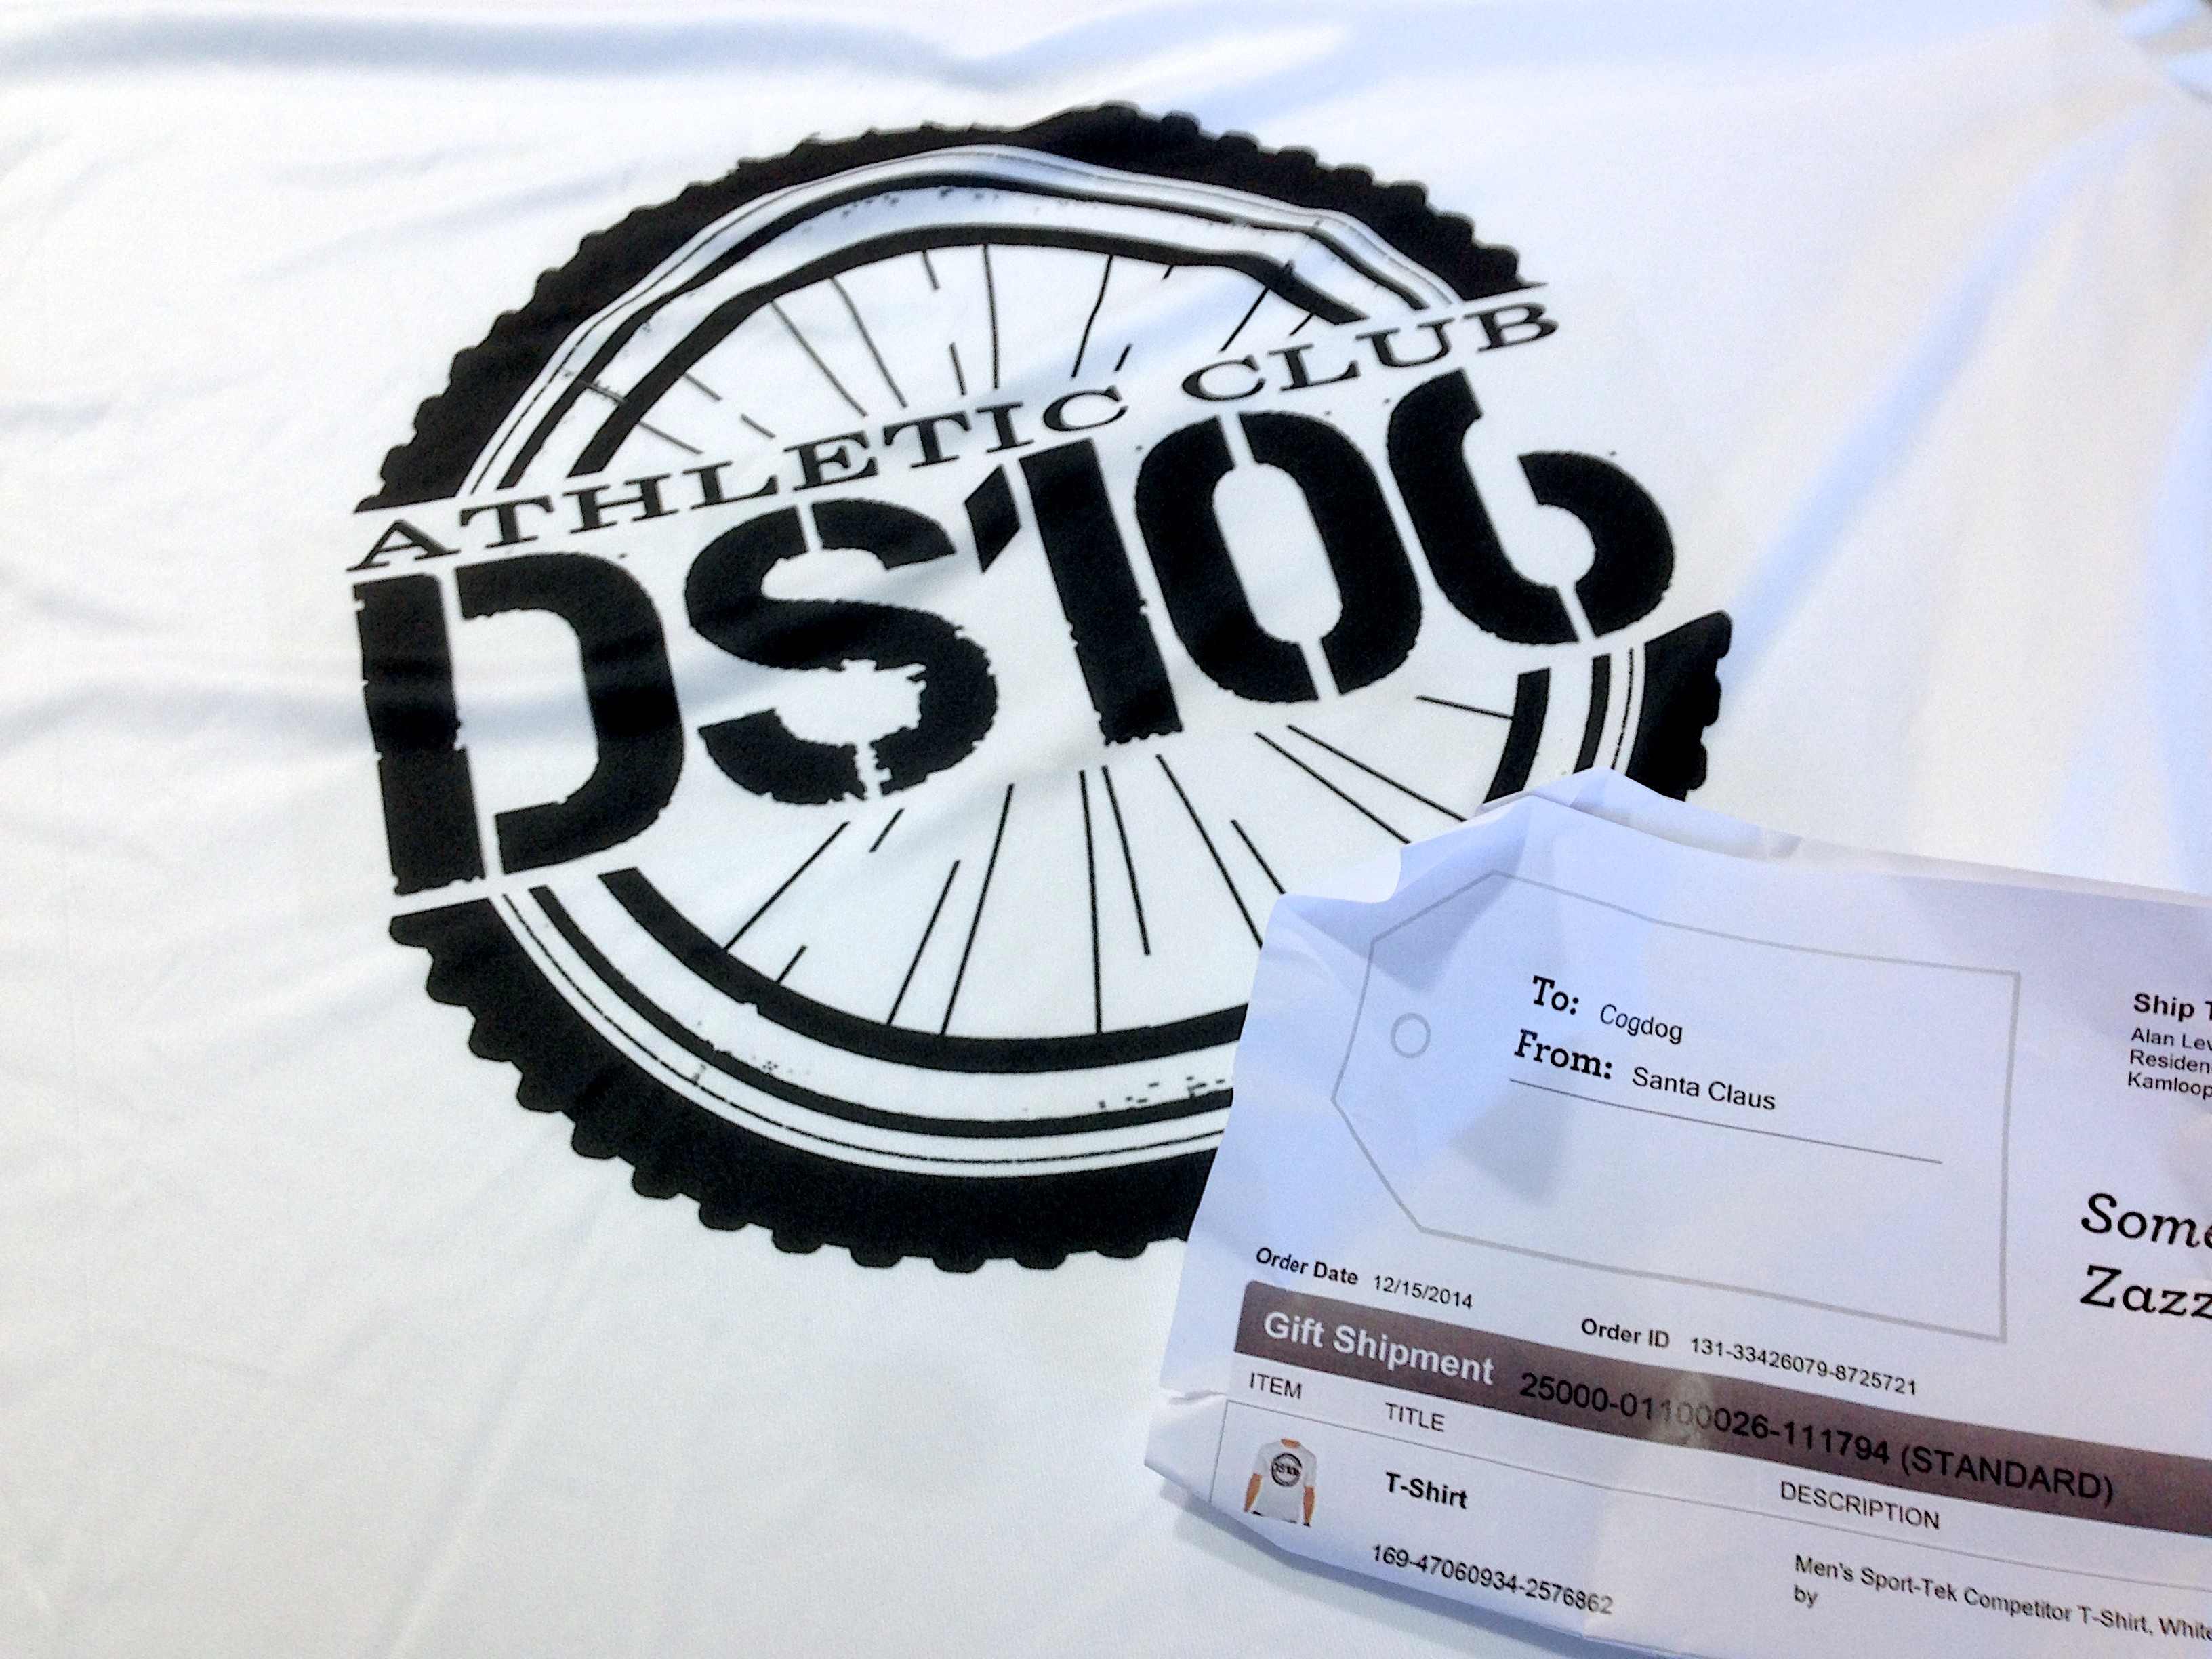
advertising, brand, product, font, ds106